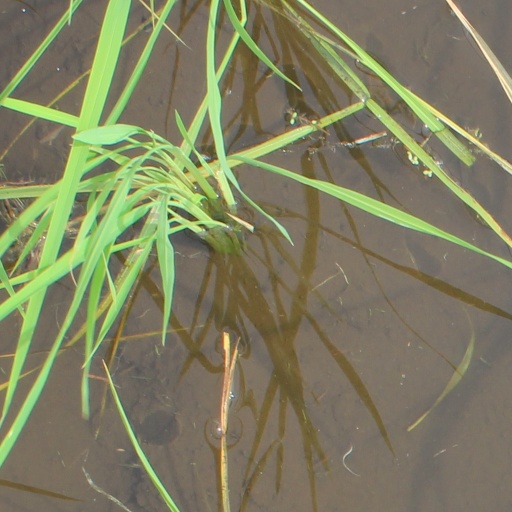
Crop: rice